Camas pocket gopher

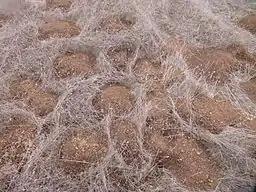
Camas pocket gopher mounds

Gophers are burrowing rodents of the family Geomyidae, characterized by fur-lined, external cheek pouches used to gather and transport food. The cheek pouches of geomyids such as the camas pocket gopher are controlled by a set of muscles, with a sphincter controlling the opening and closing of the pouch. A pair of muscles attached to the premaxilla pull the pouches forward, and paired retractor muscles pull the pouches back. These retractor muscles extend back and up from the cheek surfaces, forming a band long and about wide attached to aponeurosis of the latissimus dorsi muscle.